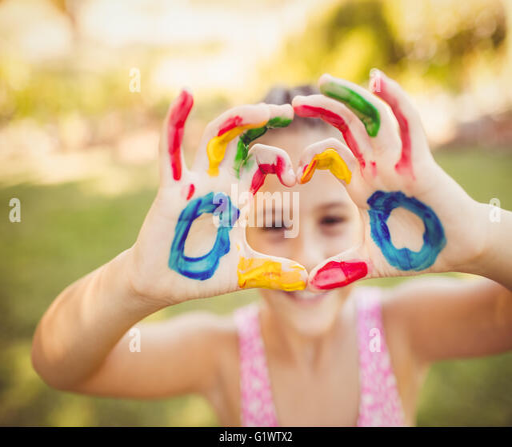
girl making a heart with her painted arms